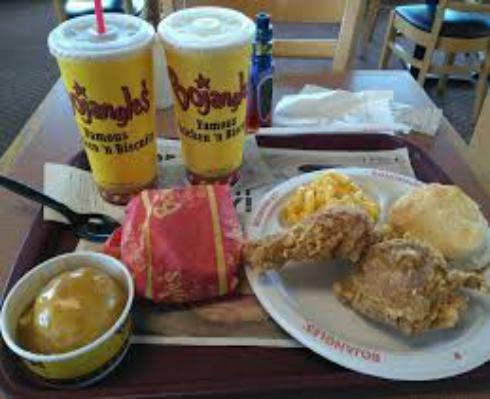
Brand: Bojangles' Famous Chicken 'n Biscuits
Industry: Food